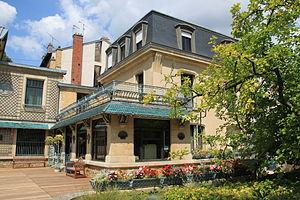
Musée de l'École de Nancy
La rue du Sergent-Blandan est une voie sise dans le sud-ouest de la commune de Nancy, au sein du département de Meurthe-et-Moselle, en région Lorraine.
Le musée de l'École de Nancy est un musée situé à Nancy et consacré au courant artistique de l'Art nouveau nancéien connu sous le nom d'École de Nancy. Aménagé dans l'ancienne propriété d'Eugène Corbin, grand mécène du mouvement, il a été officiellement ouvert au public, sous sa forme actuelle en 1964. Dans le jardin du musée se trouve un aquarium, classé monument historique, une porte réalisée pour les usines d'Émile Gallé ainsi qu'un monument funéraire.